Air-sea rescue

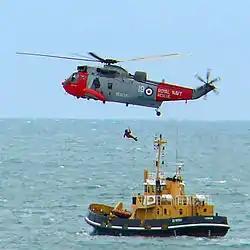
A Royal Navy rescue helicopter in action above a boat

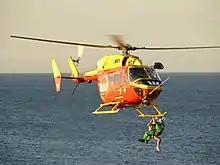
An Auckland Rescue Helicopter in action

Air-sea rescue (ASR or A/SR, also known as sea-air rescue), and aeronautical and maritime search and rescue (AMSAR) by the ICAO and IMO, is the coordinated search and rescue (SAR) of the survivors of emergency water landings as well as people who have survived the loss of their seagoing vessel. ASR can involve a wide variety of resources including seaplanes, helicopters, submarines, rescue boats and ships. Specialized equipment and techniques have been developed. Both military and civilian units can perform air-sea rescue. Its principles are laid out in the International Aeronautical and Maritime Search and Rescue Manual. The International Convention on Maritime Search and Rescue is the legal framework that applies to international air-sea rescue.